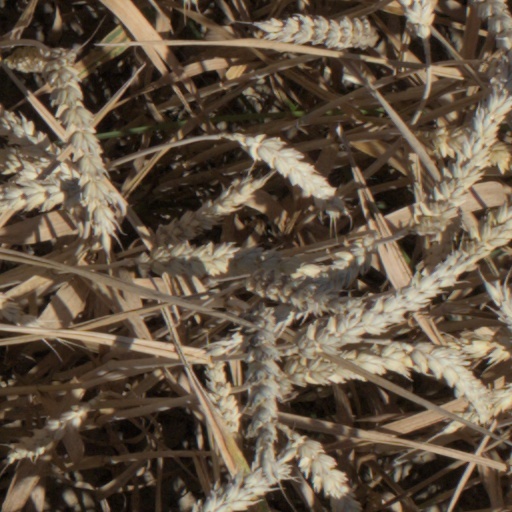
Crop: wheat